St Mary Magdalene's Church, Launceston

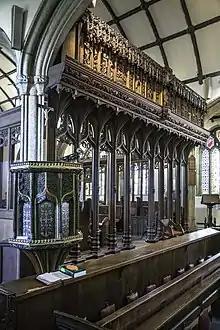
Launceston St Mary Magdalene Pulpit and Gothic Rood Screen by the Pinwill sisters

It was restored in 1894 at a cost of £3,000 under the plans of John Dando Sedding, but he died before the work could be carried out, and it was managed by Edmund Harold Sedding and Henry Wilson. A side chapel was added to the south aisle of the church. New seating was provided in the north and south aisles, and oak benches provided for the centre aisles. New choirs stalls were also provided, wood carving was done by Charles Trask and Sons, Stoke-under-Ham, Illminster. Stonework was done by William Burt of Newport, Launceston.